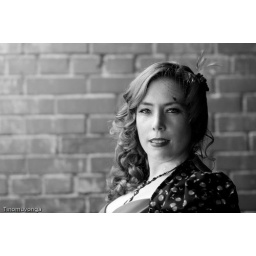
By Tinomuvonga Musingarini, hair by Lauren O'steen, dress and hats by Joei Reed.